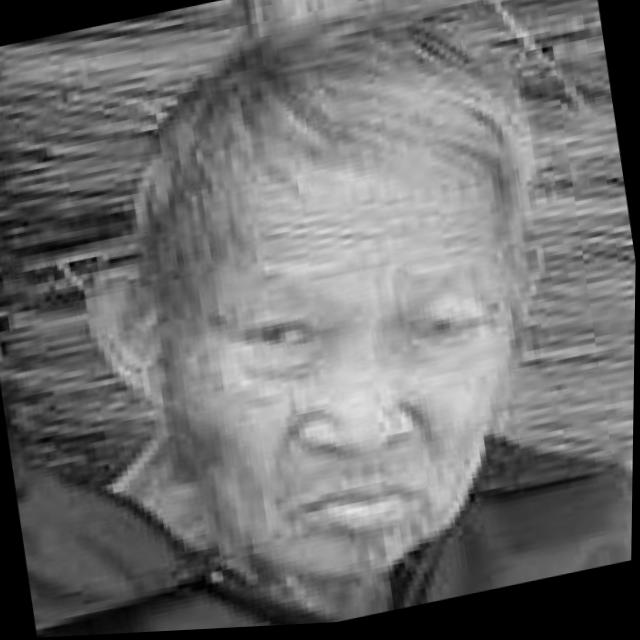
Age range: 65+